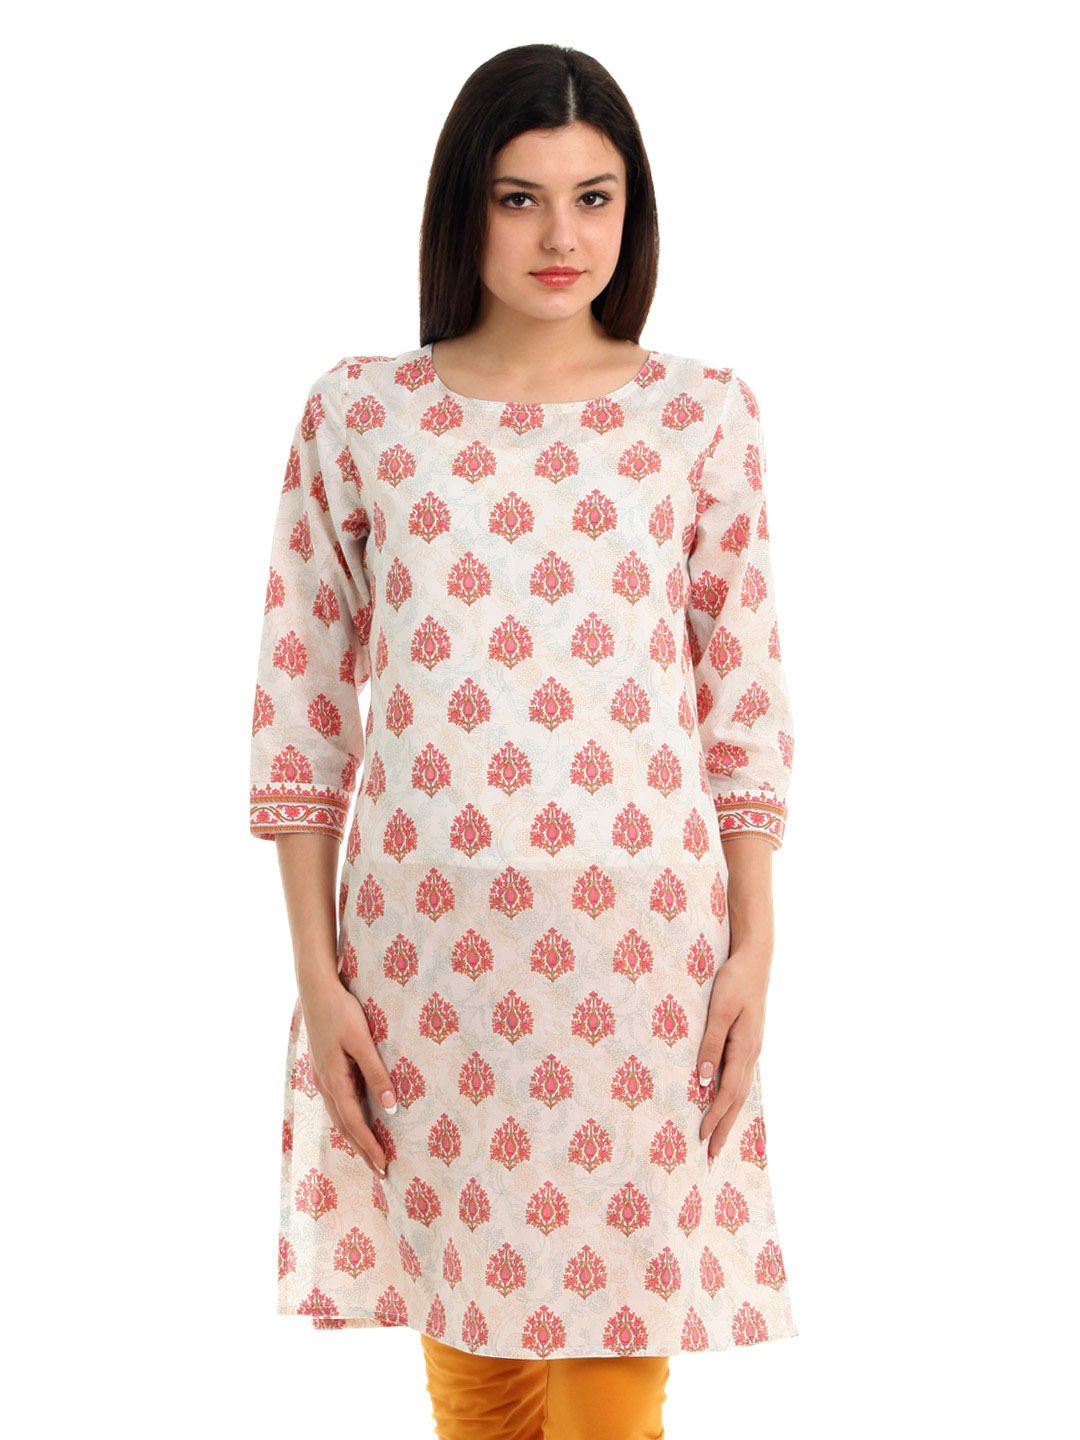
Fabindia Women White Printed Kurta
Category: Apparel / Topwear / Kurtas
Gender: Women
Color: White
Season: Summer 2012
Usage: Ethnic